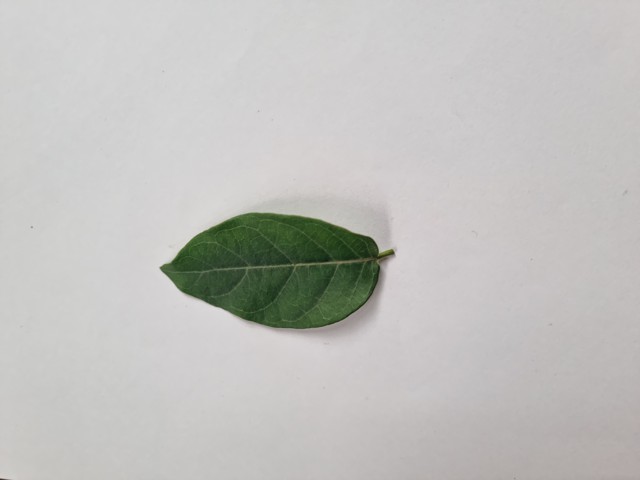
Plant: anantamul